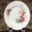
Label: plate